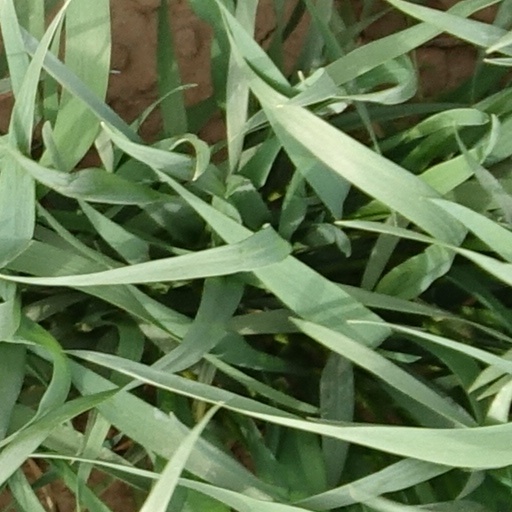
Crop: wheat